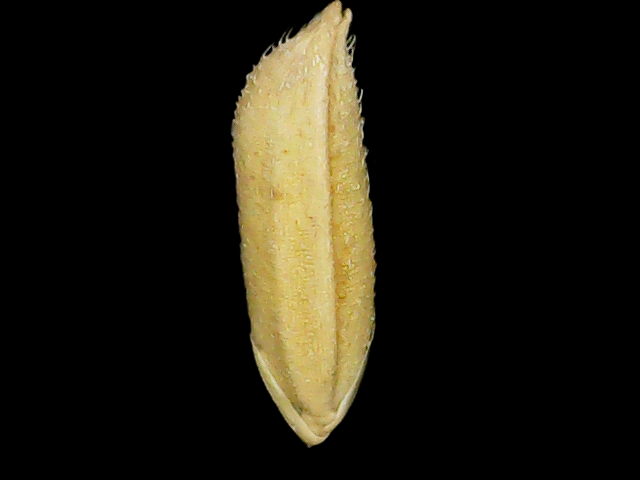
Rice variety: Binadhan21